Battle of Buna–Gona

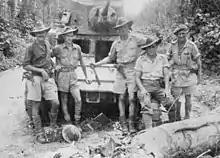
A Stuart tank that was destroyed at Sanananda. The dense vegetation confined the tanks to the track. AWMP04491.008

After the fall of Buna Village on 14 December, the II/128th Battalion cleared the Coconut Grove by noon on 17 December, having attacked the day before. On 18 December, an attempt was made by the III/128th Battalion to advance on the Government Station by crossing to Musita Island. The advance across the Island was unopposed but was driven back off the island by heavy fire as it attempted to cross the bridge at the eastern end. An attempt by the II/126th Battalion was made on the Triangle on 19 December from near the bridge over Entrance Creek, driving south but was a costly failure. On 20 December, the II/127th Battalion crossed the creek at the Coconut Grove under cover of smoke but the attack became confused and "fizzled out"; Urbana Force had made no progress in three days.